Laawaris (1999 film)

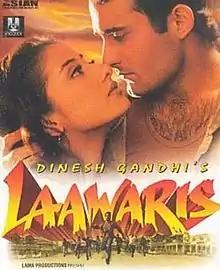

Laawaris is a 1999 Indian Hindi-language romance film directed by Shrikant Sharma. It stars Jackie Shroff, Dimple Kapadia, Akshaye Khanna and Manisha Koirala.